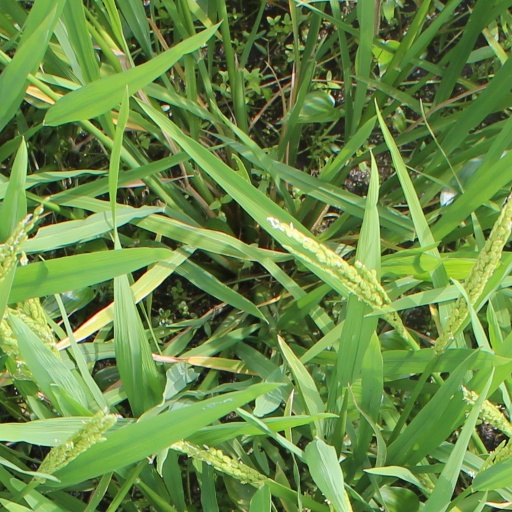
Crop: rice